Breeders' Cup trophies

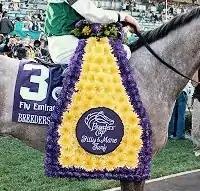
Breeders Cup Blanket & Bouquet is draped over the winner of each Breeders' Cup race winner.

In 1984 equestrian sculptor Irene French of Dorset, England was commissioned to sculpt an 11 inch high replica of the ‘Torrie Horse’. She completed this commission in 6 weeks. It was then cast in bronze by the Morris Singer Bronze Foundry of Basingstoke, England. This became the trophy for the American Breeders Cup, awarded annually to the winners of each of the Breeders Races.